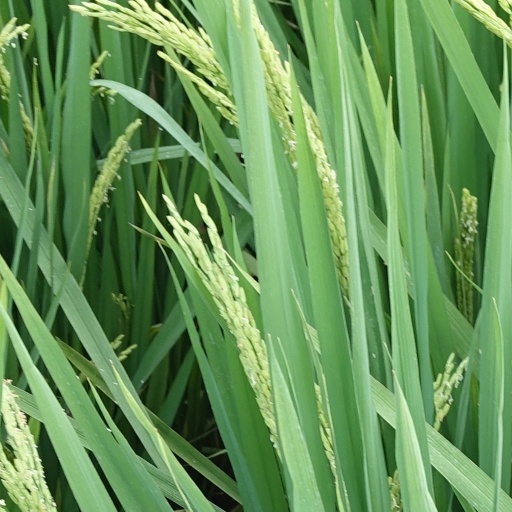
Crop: rice